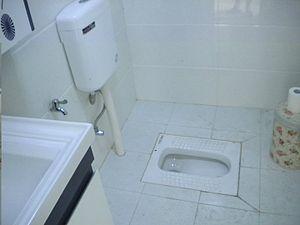
Le rinçage des toilettes consiste à débarrasser la cuvette des toilettes des matières après défécation. Grand consommateur d'eau, il a fait l'objet de développements techniques continus depuis l'invention des toilettes.